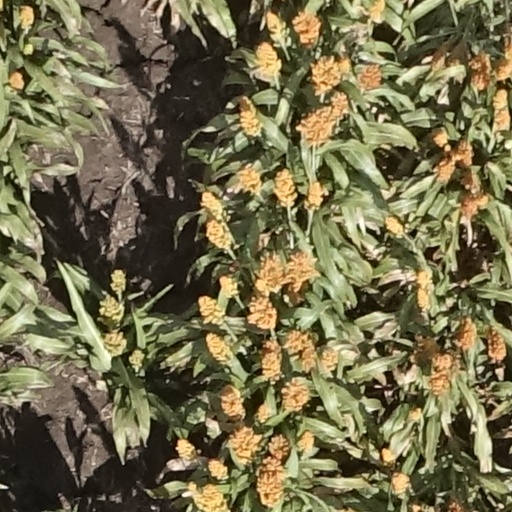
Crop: sorghum